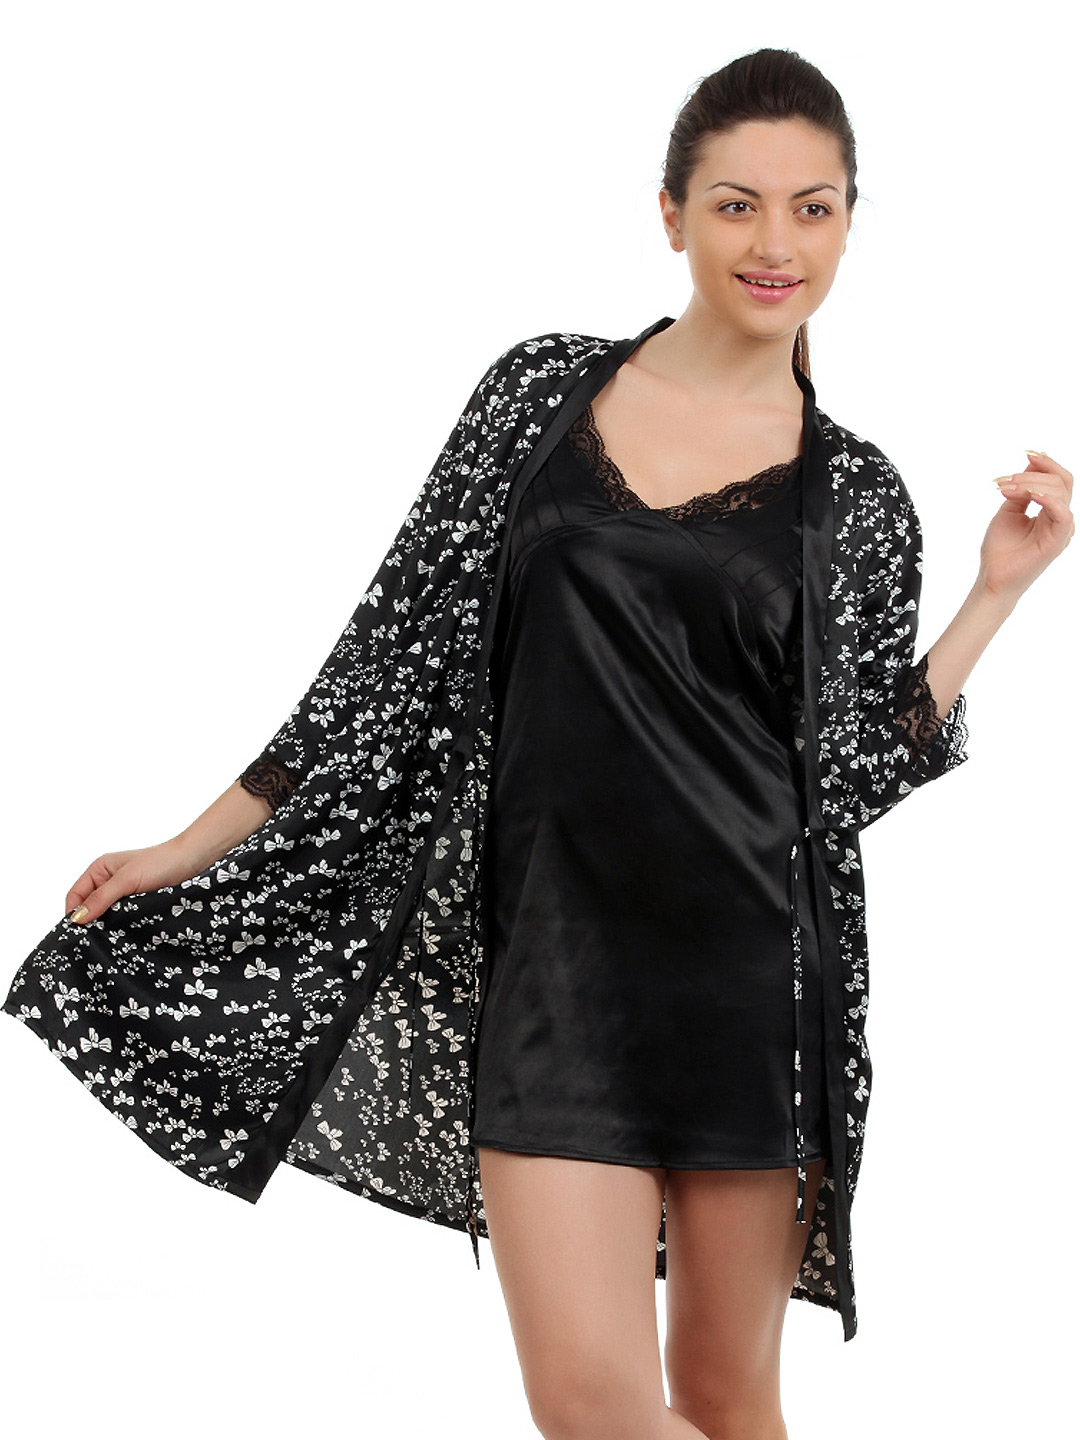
SDL by Sweet Dreams Women Black Nightdress
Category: Apparel / Loungewear and Nightwear / Nightdress
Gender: Women
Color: Black
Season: Summer 2017
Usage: Casual